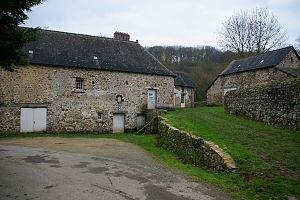
16 moulins ont été exploités sur la rivière l'Erve dans le faubourg de la Rivière à Sainte-Suzanne de la fin du XVIIᵉ siècle au début du XIXᵉ siècle.